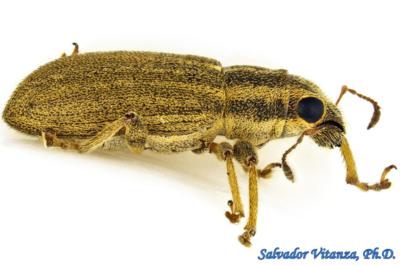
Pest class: pea_leaf_weevil